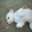
Label: dog